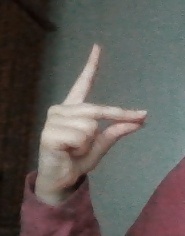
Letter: ta